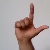
The image shows a hand gesture representing the letter 'L' in Indian Sign Language.